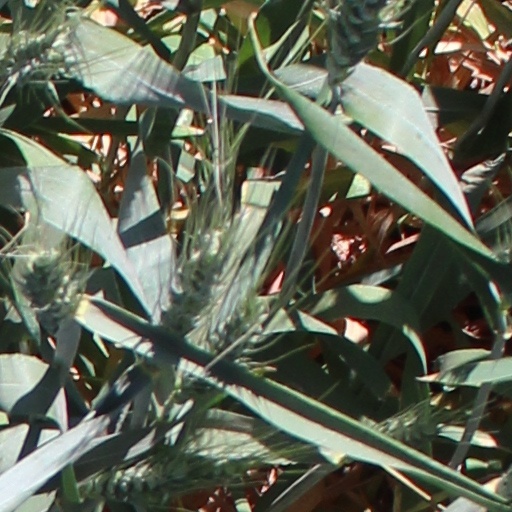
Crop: wheat